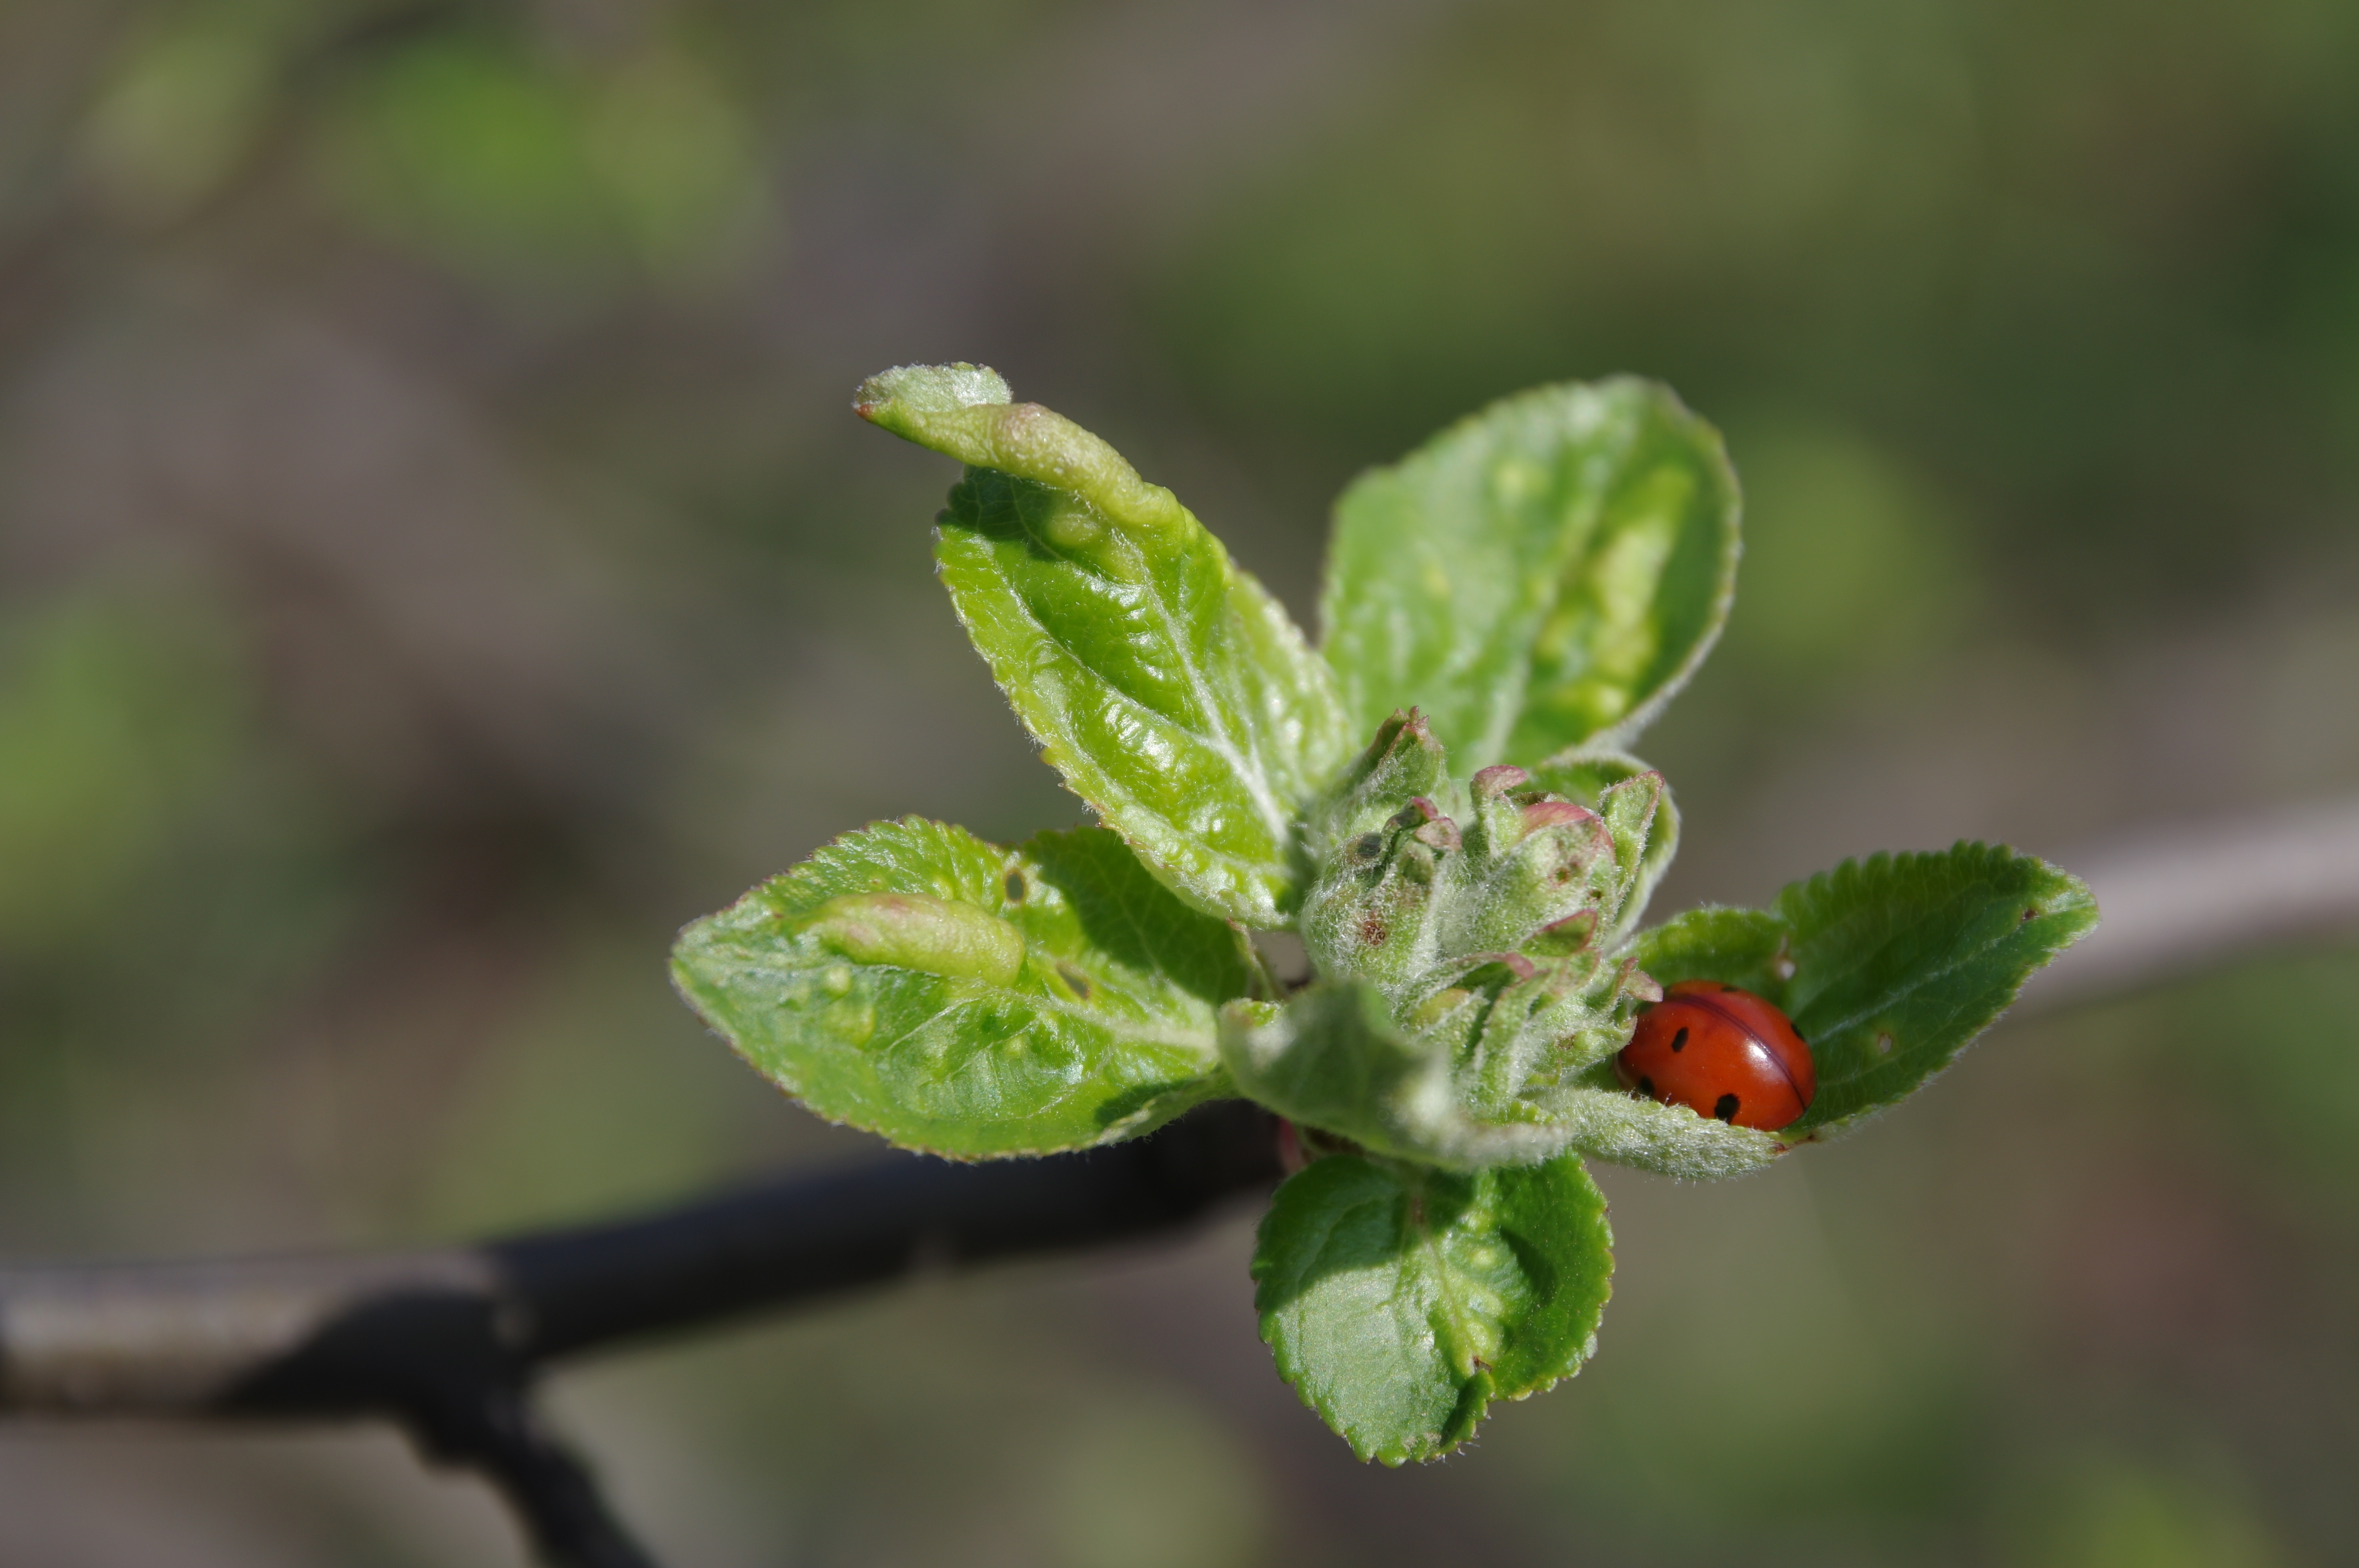
apple, nature, blossom, plant, leaf, flower, foliage, spring, green, herb, produce, insect, macro, ladybug, flora, wildflower, close up, shrub, bud, macro photography, flowering plant, the beauty of nature, apple flower, plant stem, land plant